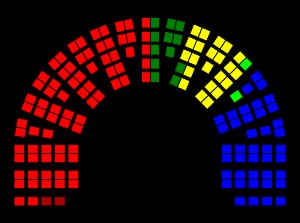
Stortingsvalget 1977
Mandatfordelingen efter Stortingsvalget 1977      Sosialistisk Venstreparti      Arbeiderpartiet      Senterpartiet      Kristelig Folkeparti      Venstre      Høyre
Stortingsvalget 1977 blev afholdt den 12. september. Valgdeltagelsen var på 82,9 %. Der blev valgt 155 stortingsrepresentanter.